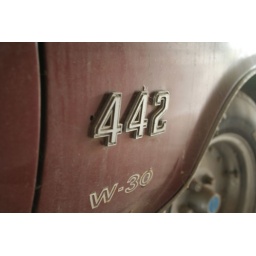
1972 Olds 442 (Cutlass) wasting away in the hog barn